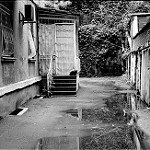
Scene: Outdoor